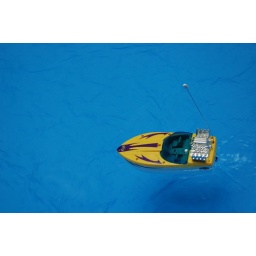
Toy boat in a toy swimming pool